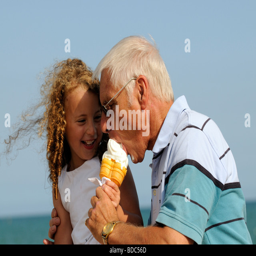
little girl sharing an ice cream cone with her grandfather